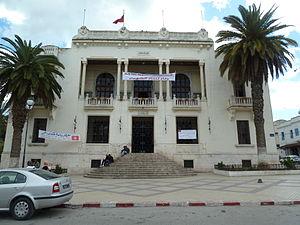
Mairie de la ville de Béja dans l'ouest tunisien.
La municipalité ou commune urbaine en Tunisie est un territoire de plusieurs centaines d'hectares incluant des espaces urbains et ruraux organisés en général autour d'une ville principale. En 2016, 350 municipalités sont recensées par l'Institut national de la statistique, c'est-à-dire des « parties du territoire bien délimitées, érigées en tant que telle par un décret qui les soumet à la loi municipale et qui sont formées d'un ou plusieurs secteurs urbains ».
Cette liste des monuments classés du gouvernorat de Béja est une liste des monuments historiques et archéologiques protégés et classés du gouvernorat de Béja, établie par l'Institut national du patrimoine de Tunisie.
Béja est une ville du Nord-Ouest de la Tunisie située à une centaine de kilomètres de Tunis et à une cinquantaine de kilomètres de la frontière tuniso-algérienne.